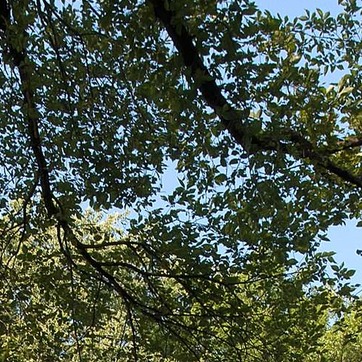
Material: foliage